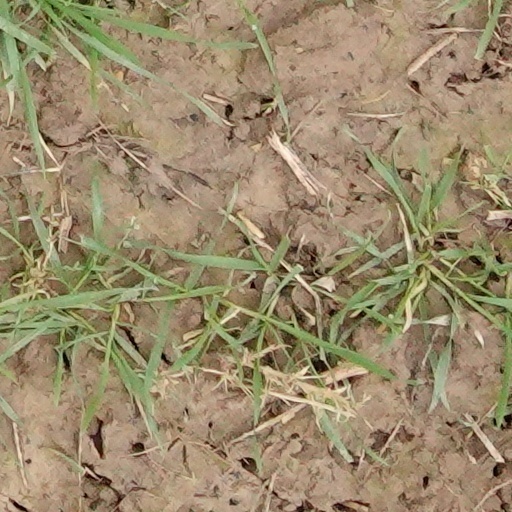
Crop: wheat